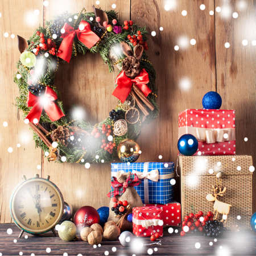
christmas decoration on wood board .